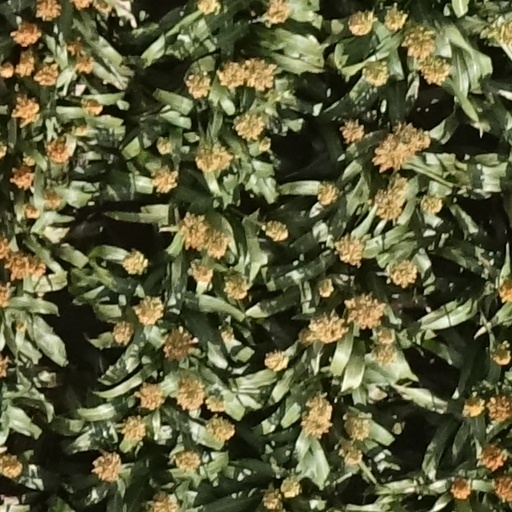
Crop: sorghum